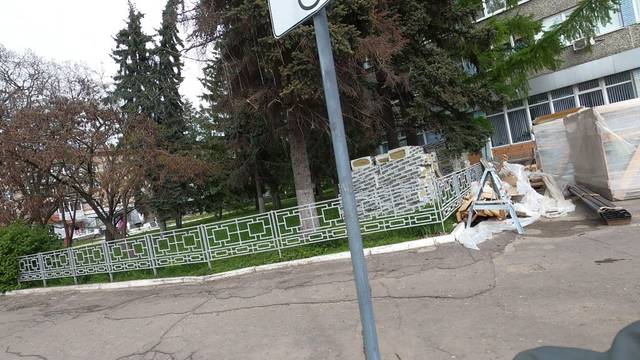
Region: Russia
Coordinates: 55.091, 38.768